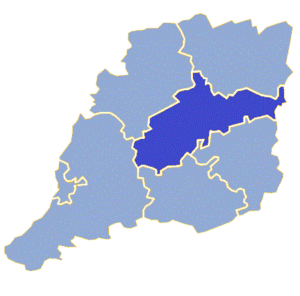
Krosno Odrzańskie est une gmina urbaine-rurale ou mixte de la powiat de Krosno Odrzańskie, dans la Voïvodie de Lubusz, dans l'ouest de la Pologne.